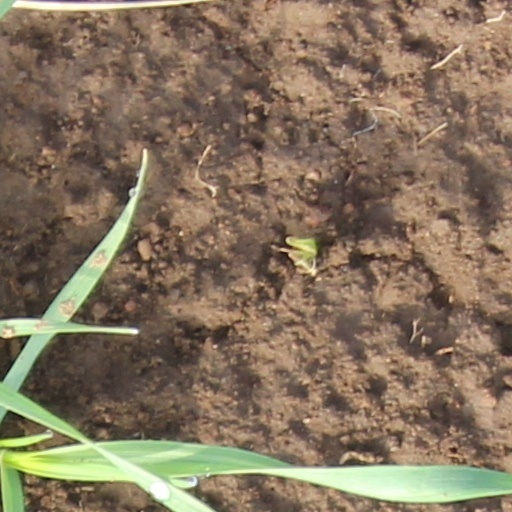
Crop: wheat